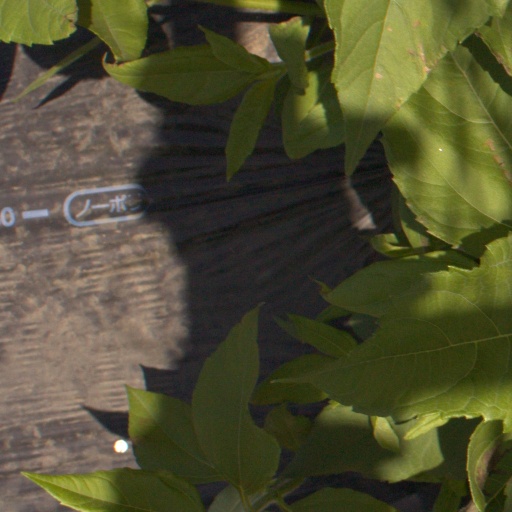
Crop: Jerusalem artichoke